Tom Smothers

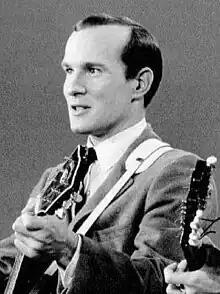
Smothers in 1967

Thomas Bolyn Smothers III (February 2, 1937 – December 26, 2023) was an American comedian, actor, composer, and musician, widely known as half of the musical comedy duo the Smothers Brothers, alongside his younger brother Dick. In the 1960s they were known for their network comedy and variety shows, "The Smothers Brothers Show" and "The Smothers Brothers Comedy Hour".